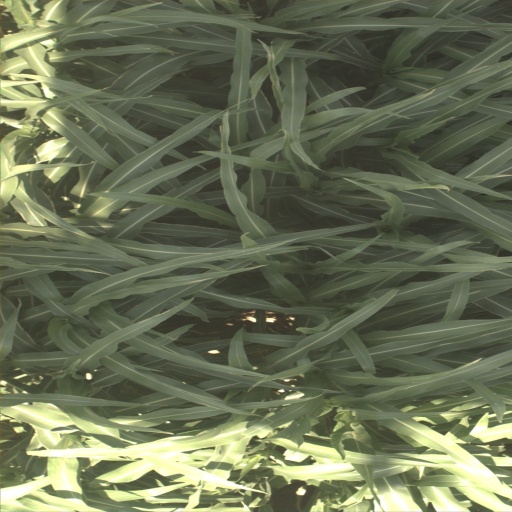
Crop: sorghum